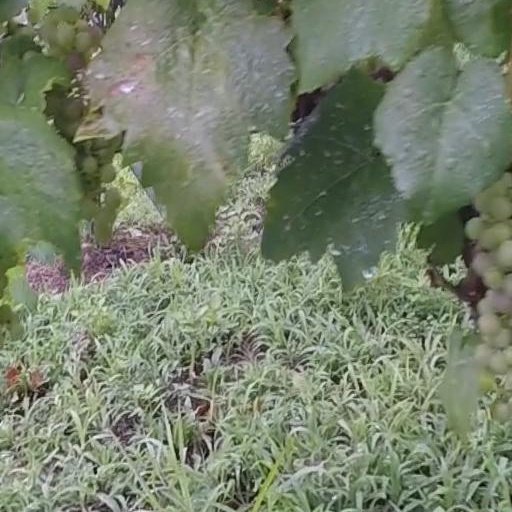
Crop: grape